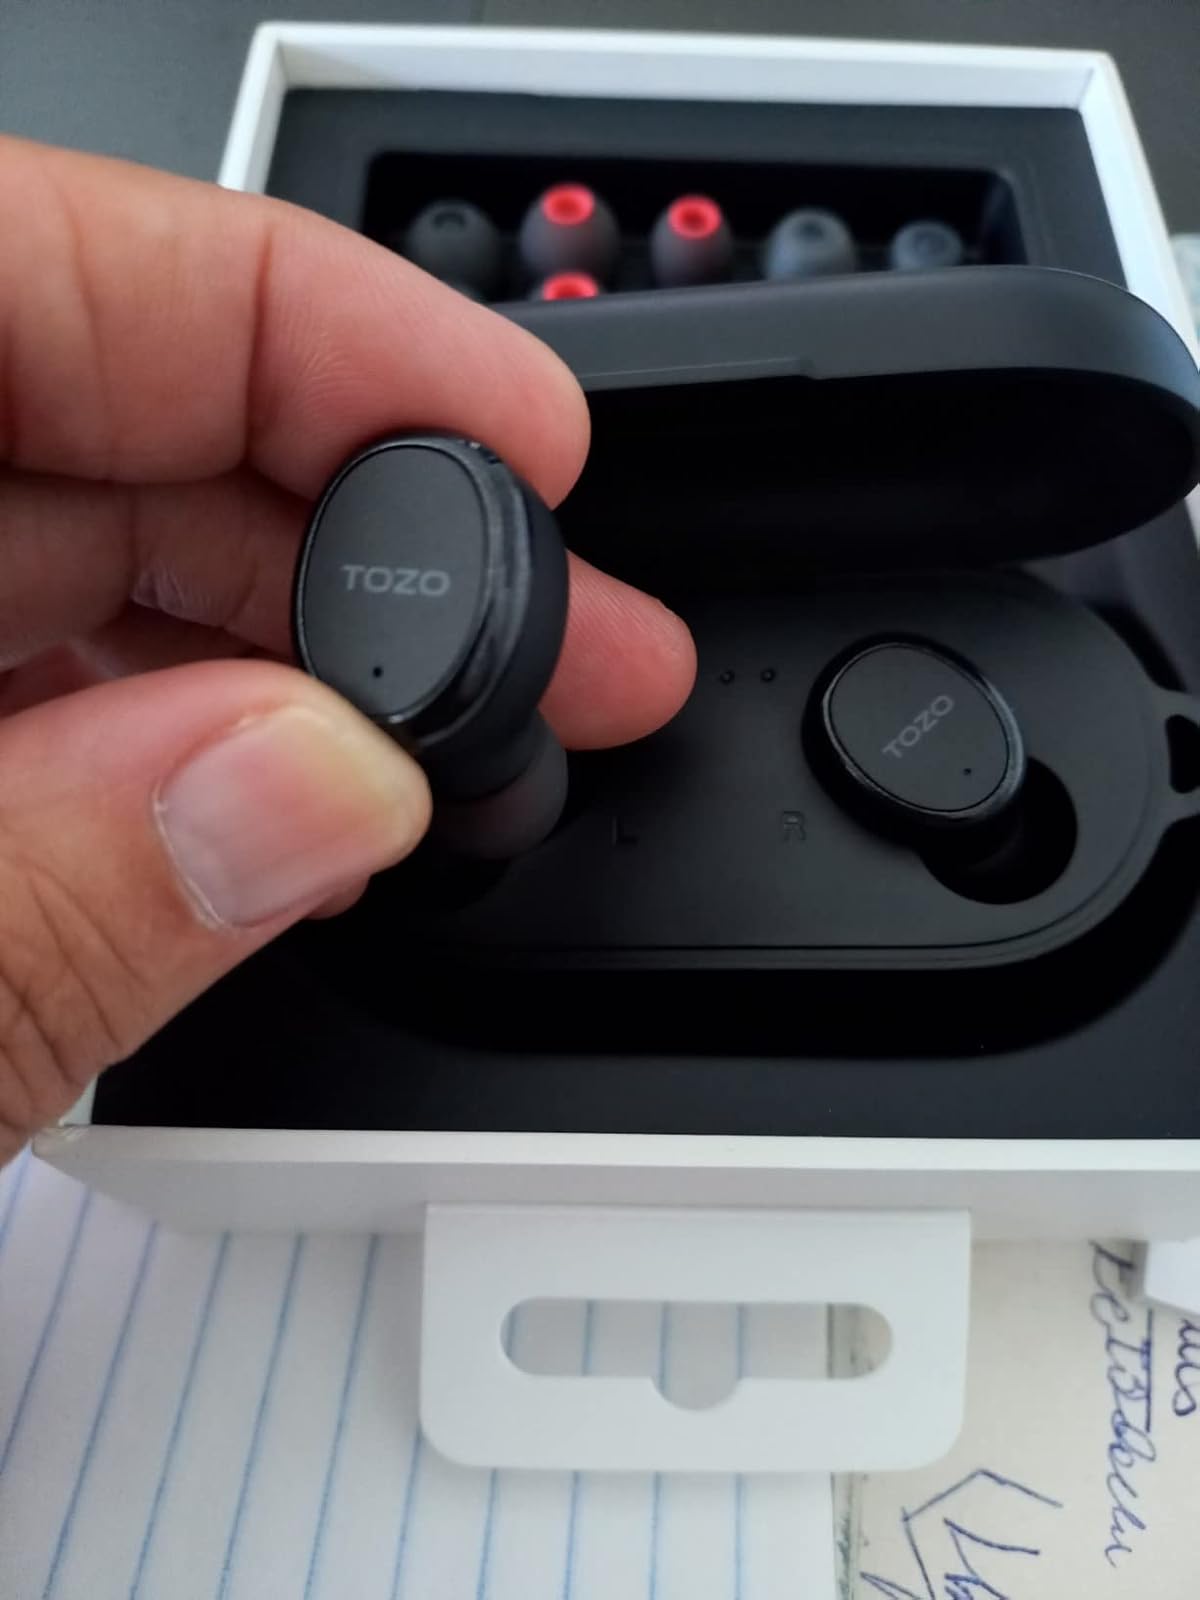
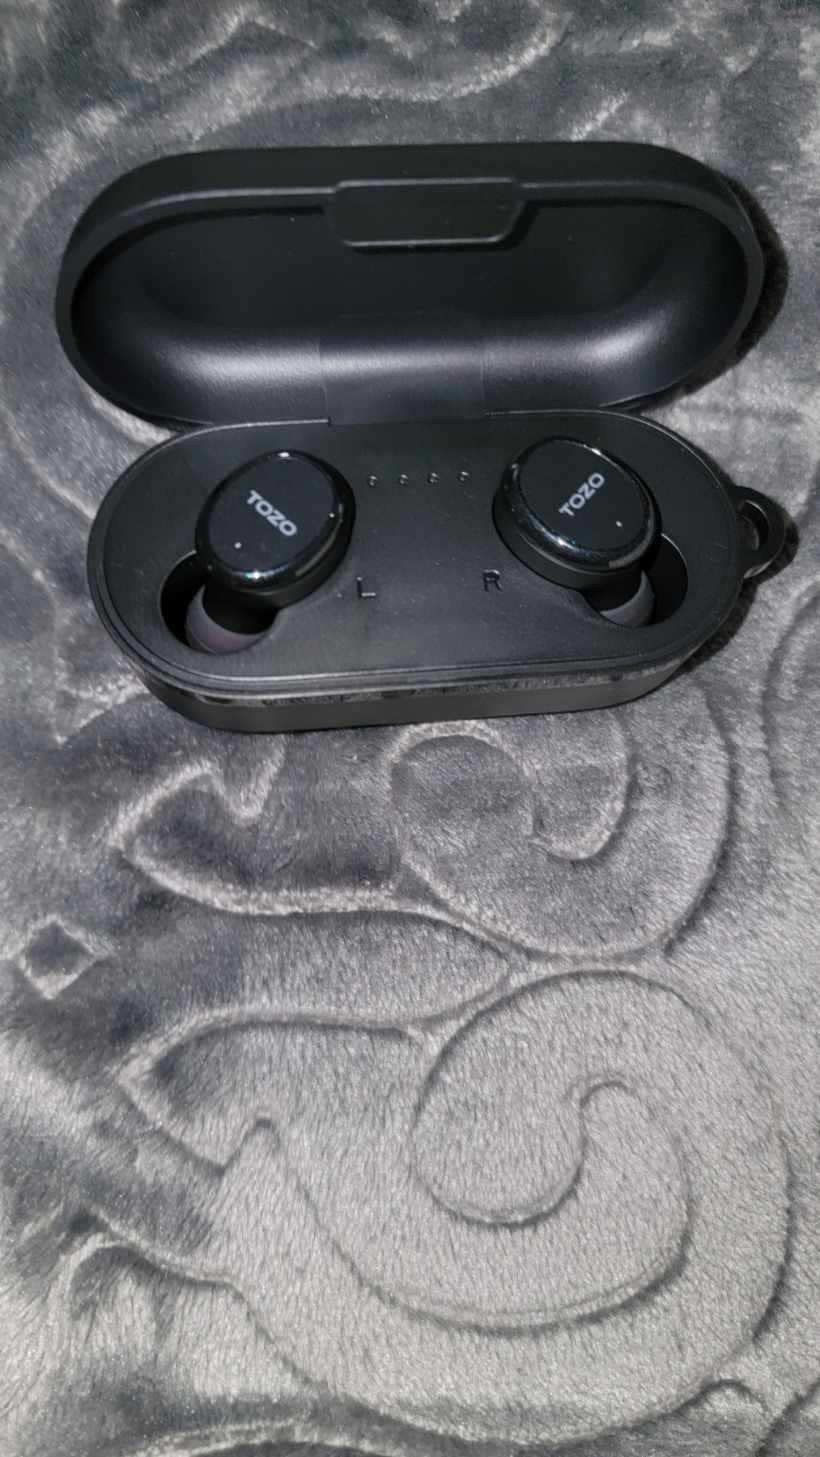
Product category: earbuds
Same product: yes